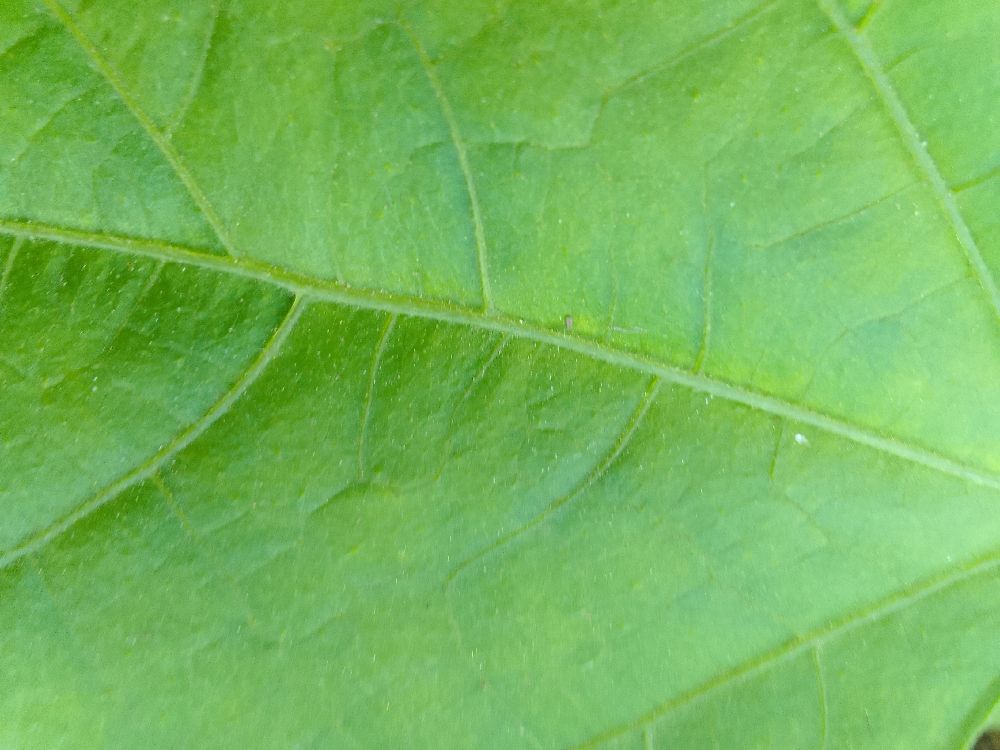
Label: healthy